Solomon Rosowsky

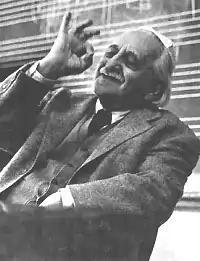
Solomon Rosowsky

Solomon (Salomo) Rosowsky (1878, Riga –1962) was a cantor (hazzan) and composer, and son of the Rigan cantor, Baruch Leib Rosowsky.